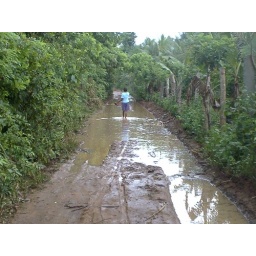
damage to road by trucks. Yesterday I couldn't get through this road because a truck was bogged here.